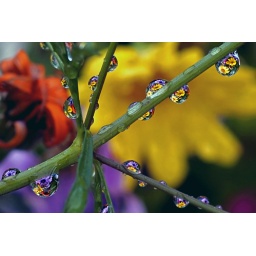
yellow, purple and red flowers are seen in both the bokeh background, and inside the water drops.